Matrena Vakhrusheva

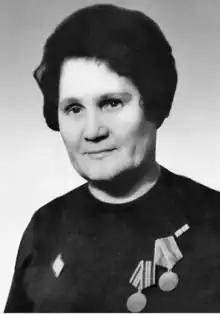

Matrena Pankrat'yevna Vakhrusheva ( also ) 12 April 1918 – 1 January 2000) was a Mansi linguist, philologist and writer. She is considered a pioneer in the development of Mansi literature and orthography for the Mansi language. She was the first Mansi woman to earn a scientific degree and co-wrote the first Mansi-Russian dictionary.